Liesl Tesch

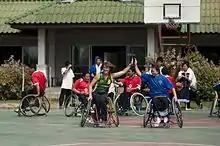
Tesch conducting wheelchair basketball clinics in Vientiane, Laos (2010)

Tesch participated in the 2009 Sydney to Hobart Yacht Race on "Sailors with Disabilities". After seeing an SBS documentary about the journey, Beijing silver medallist Daniel Fitzgibbon contacted her in late 2010 and they formed a sailing partnership. Sailing the two-person SKUD 18 with Fitzgibbon, the team had immediate success, winning gold at the ISAF Gold Cup in January 2011 and a bronze medal at the IFDS World Championships in July of that year. They won a gold medal with a race to spare at the London 2012 Paralympic sailing competition held at Weymouth and Portland. Tesch's mother had died of cancer after her first day of racing at the games; shortly after winning the gold medal, she said it was "a beautiful way to celebrate my mum's life to win gold on a beautiful sunny day at the Paralympic Games".